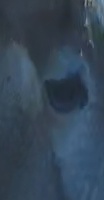
Face region: eyes (orbital_tightening_and_eye_area)
Pain indicator: not_present